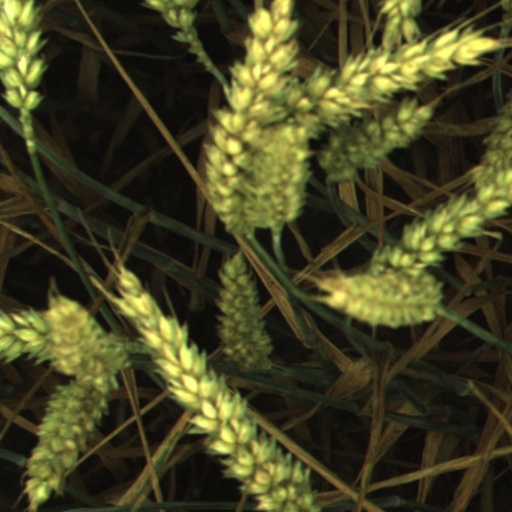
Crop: wheat